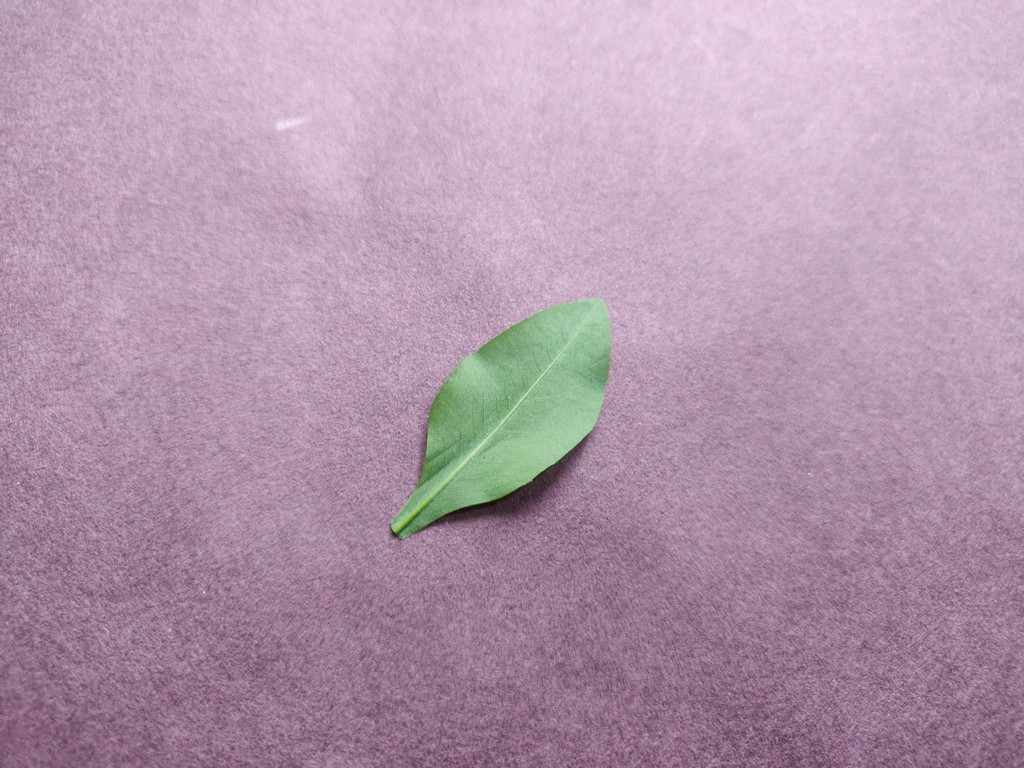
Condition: Healthy
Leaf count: single
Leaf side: back